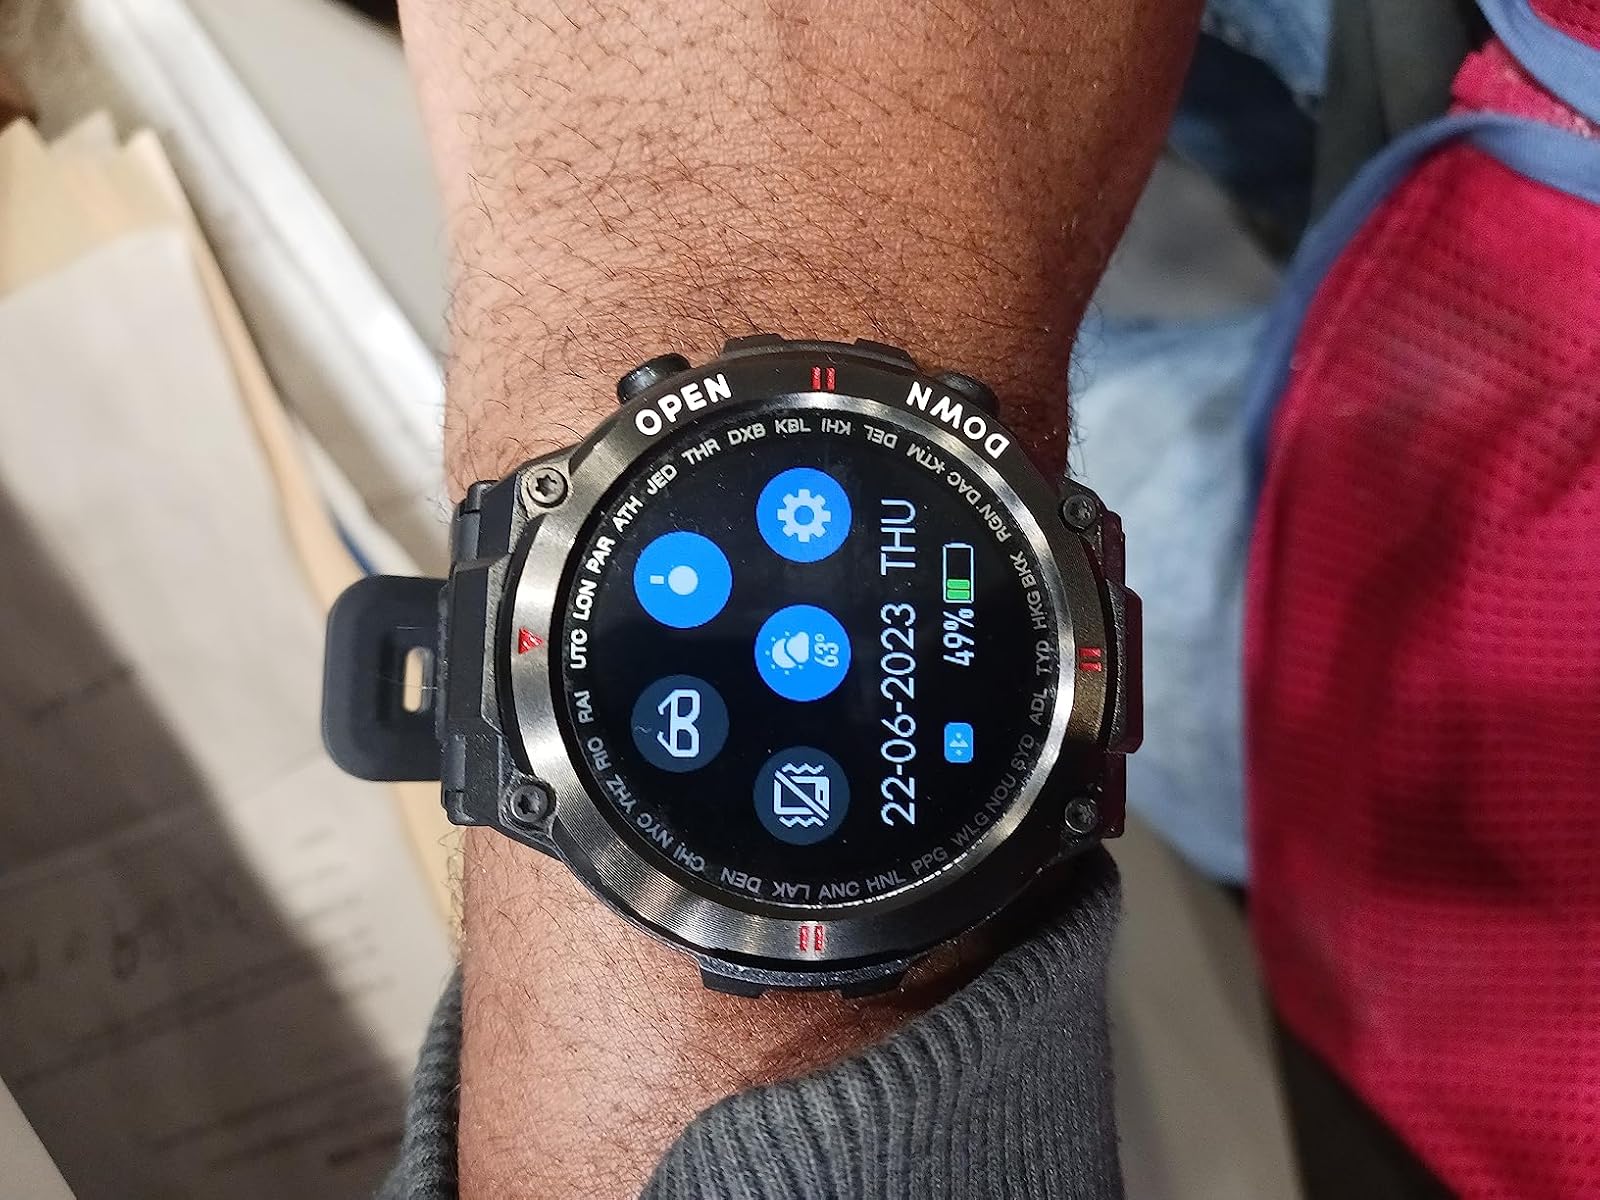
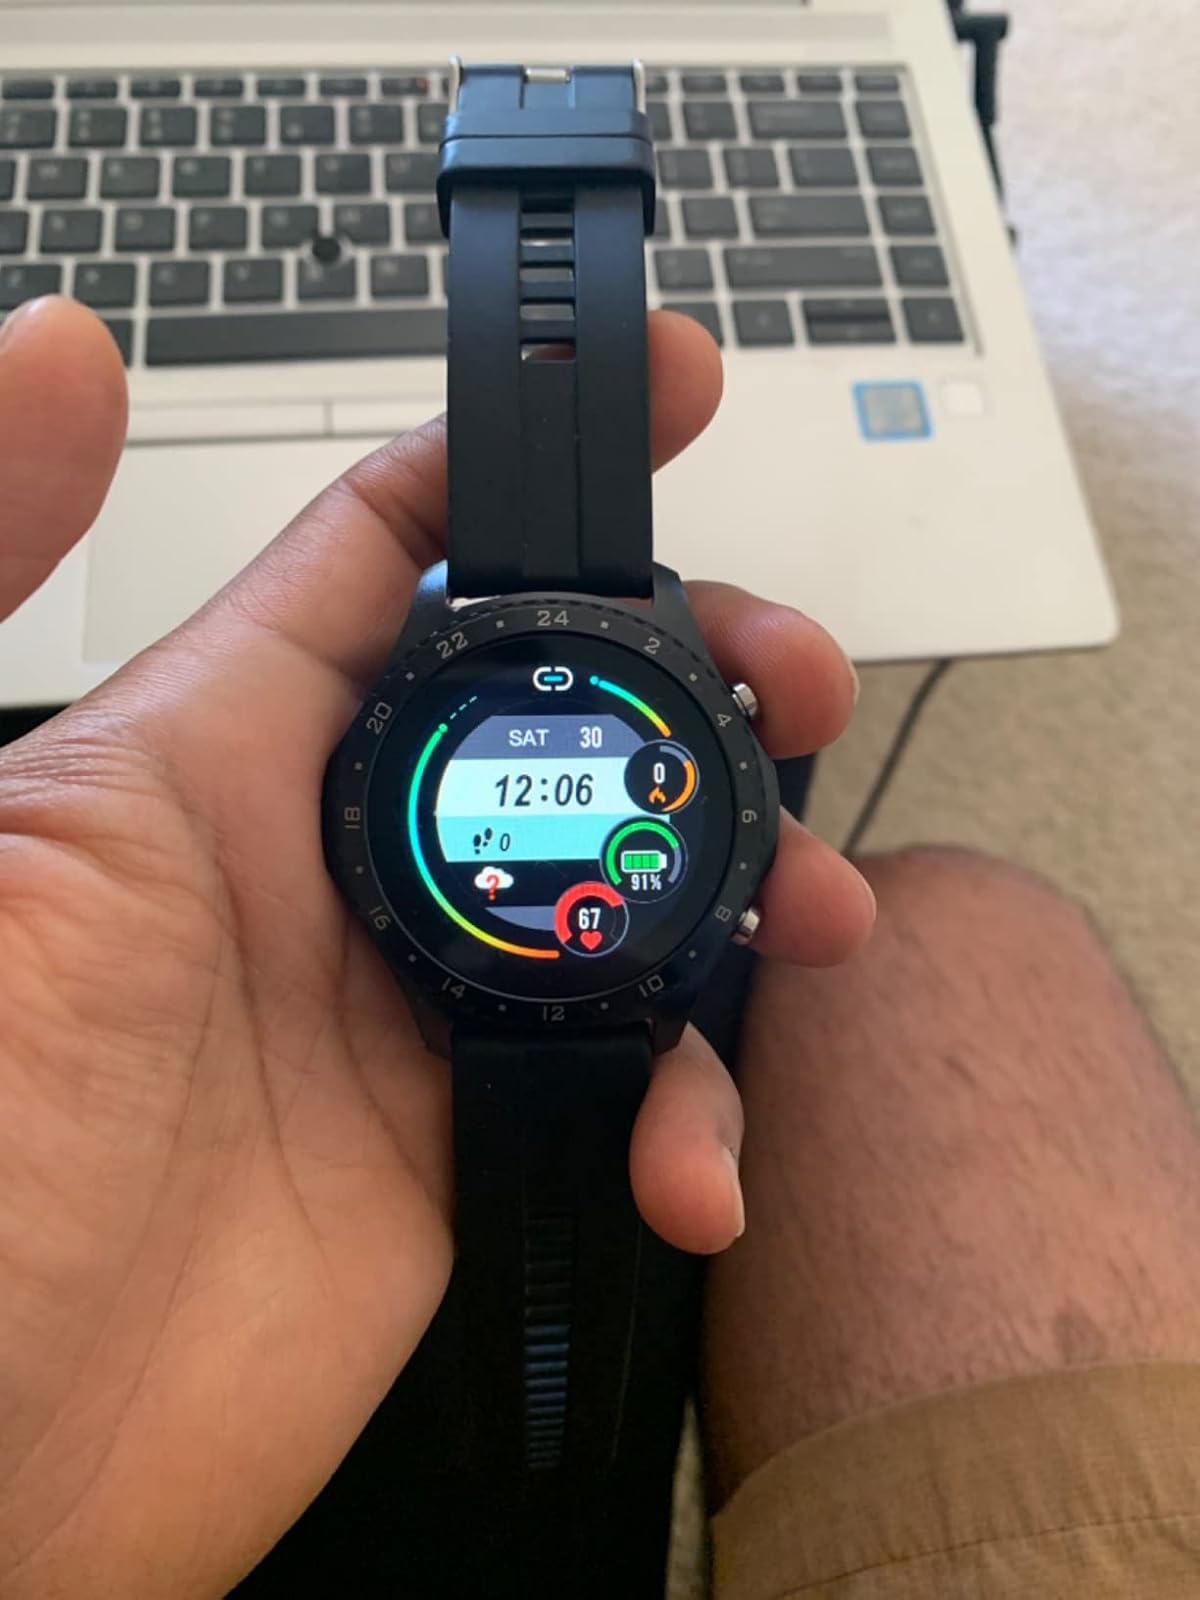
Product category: smartwatch
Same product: no